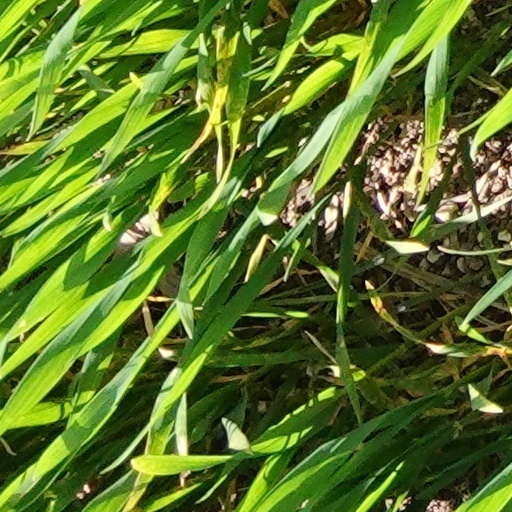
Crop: wheat